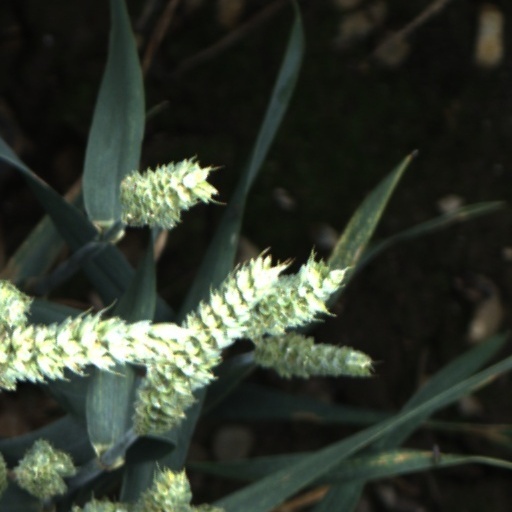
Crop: wheat